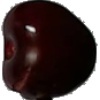
Label: cherry